Marie Cantagrill

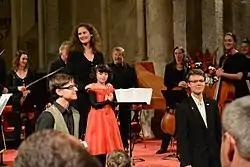
Marie Cantagrill International Violin Competition 2013

Marie Cantagrill began playing the violin when she was five years old with Helene Grangaud.